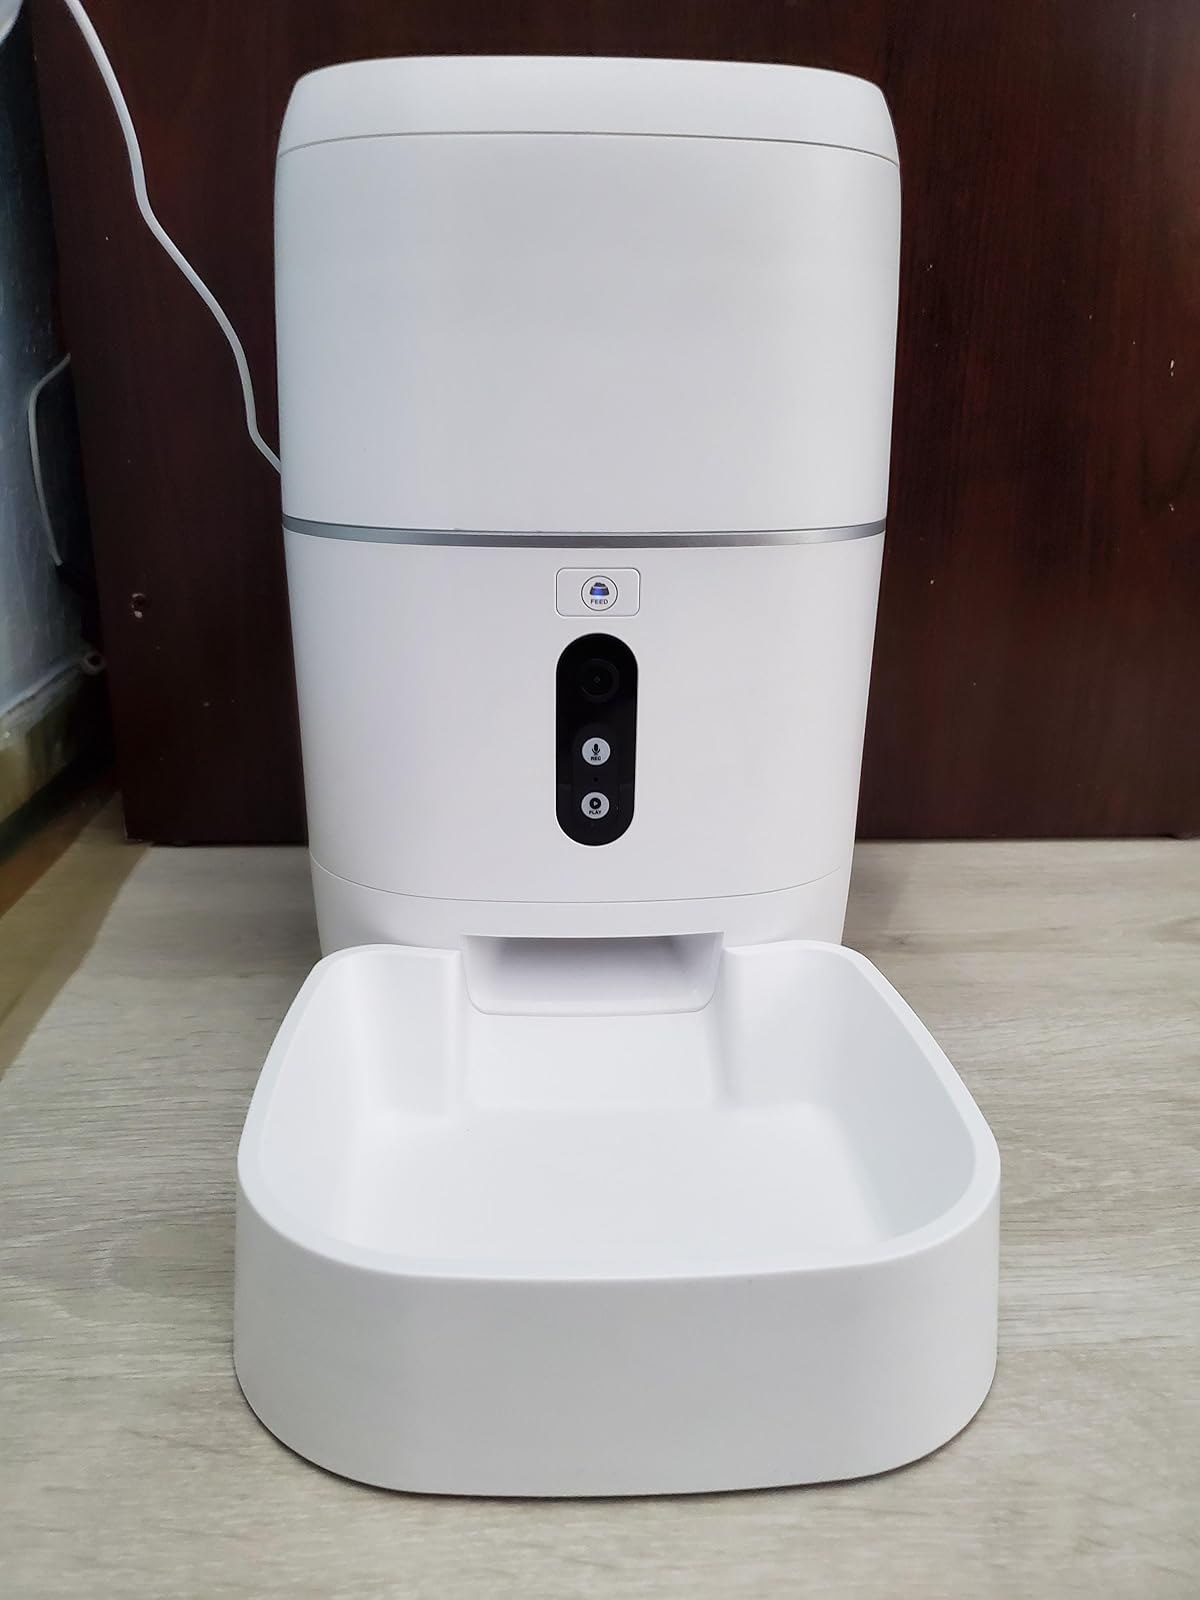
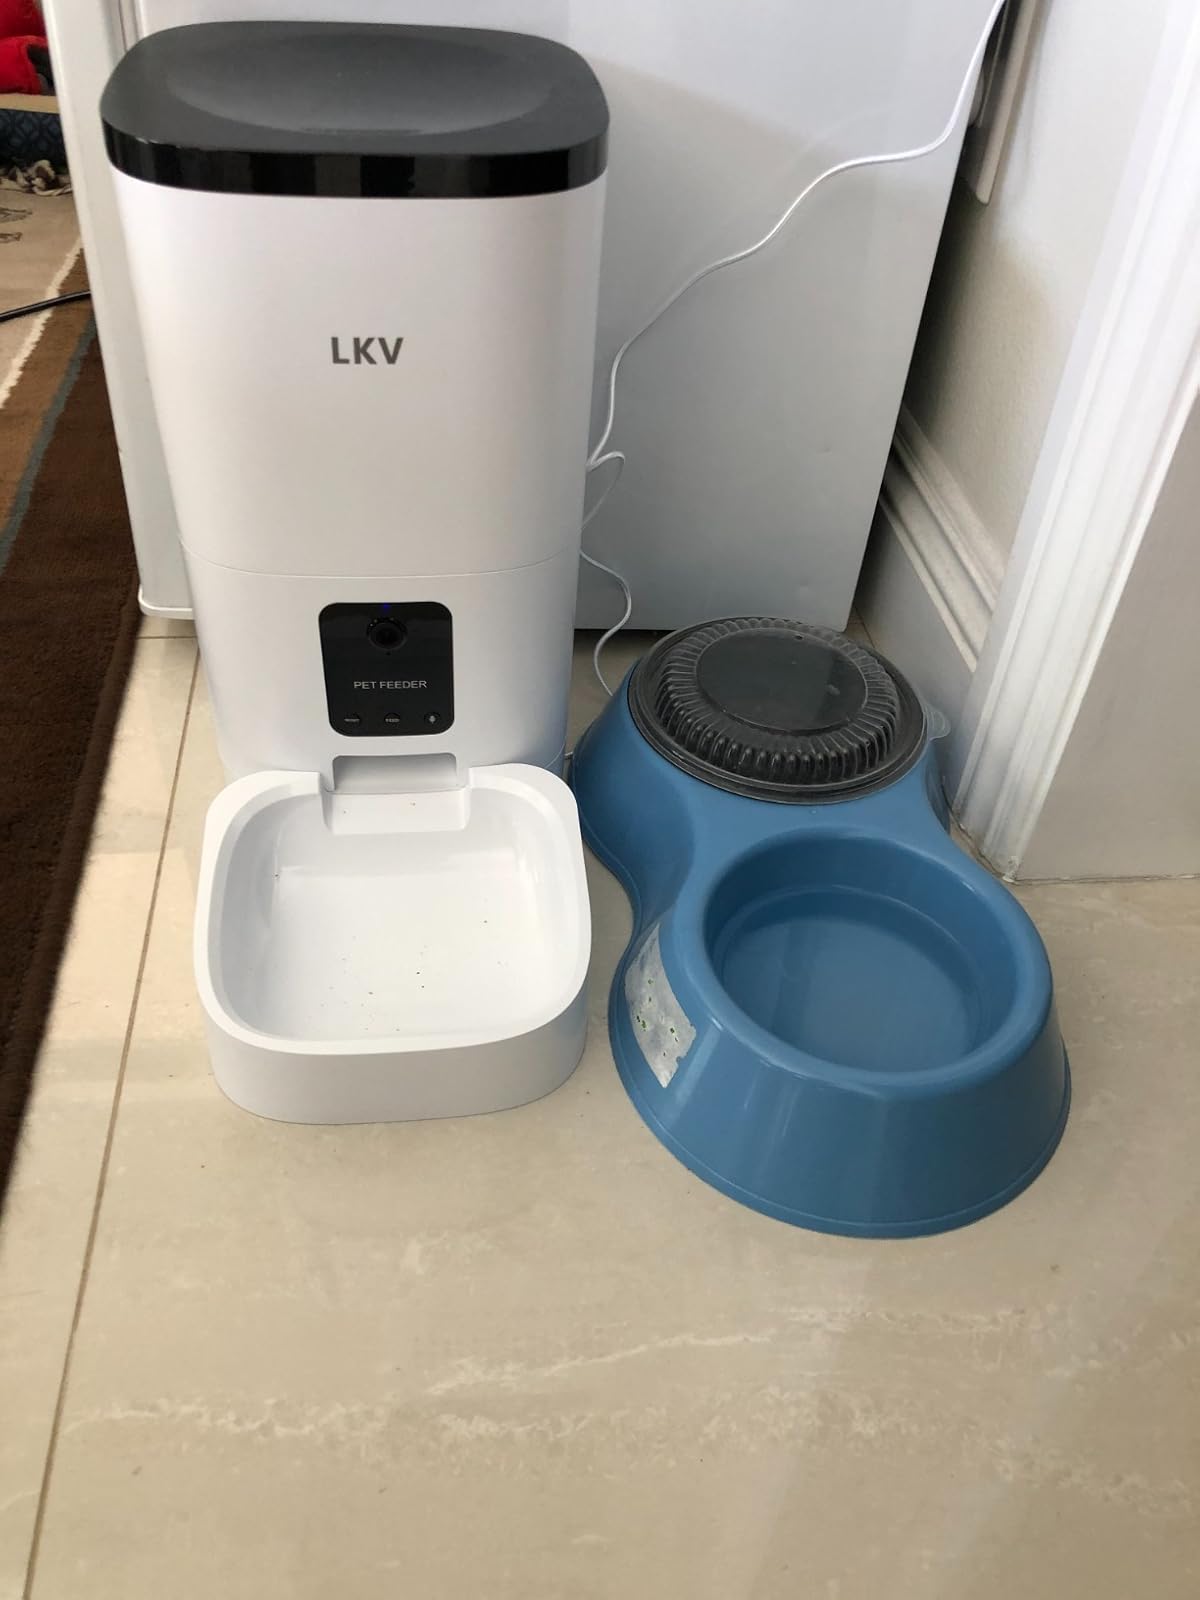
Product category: items_feeder
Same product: no